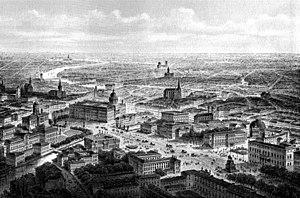
Johann Ludwig Tieck, né le 31 mai 1773 à Berlin et mort le 28 avril 1853 dans la même ville, est un poète allemand, traducteur, éditeur, romancier et critique, écrivain du premier romantisme, celui du Cercle d'Iéna, aux côtés des frères Schlegel, de Caroline et Friedrich Schelling, de Novalis, de Fichte. Fils d'un marchand de laine, il étudia la théologie, la philosophie, la littérature. Il séjourna en Italie durant la période 1804-1805, en Angleterre en 1817, où il étudia de près Shakespeare. Il fut dramaturge à la cour de Dresde dès 1825, et appelé à celle du roi Frédéric-Guillaume IV de Prusse à partir de 1841.